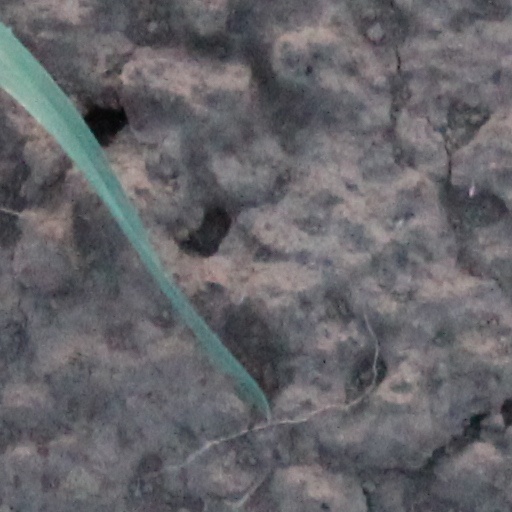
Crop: wheat